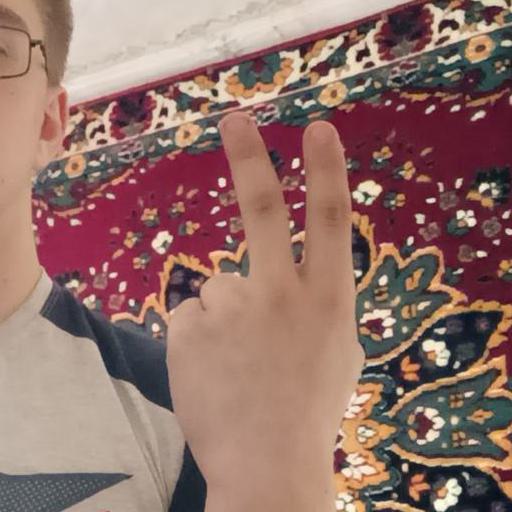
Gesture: peace_inverted